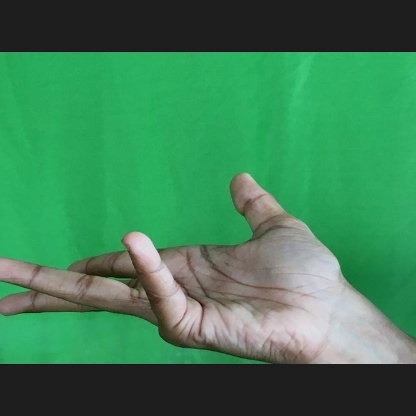
Mudra: Alapadmam